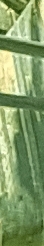
Label: Wheat___Yellow_Rust